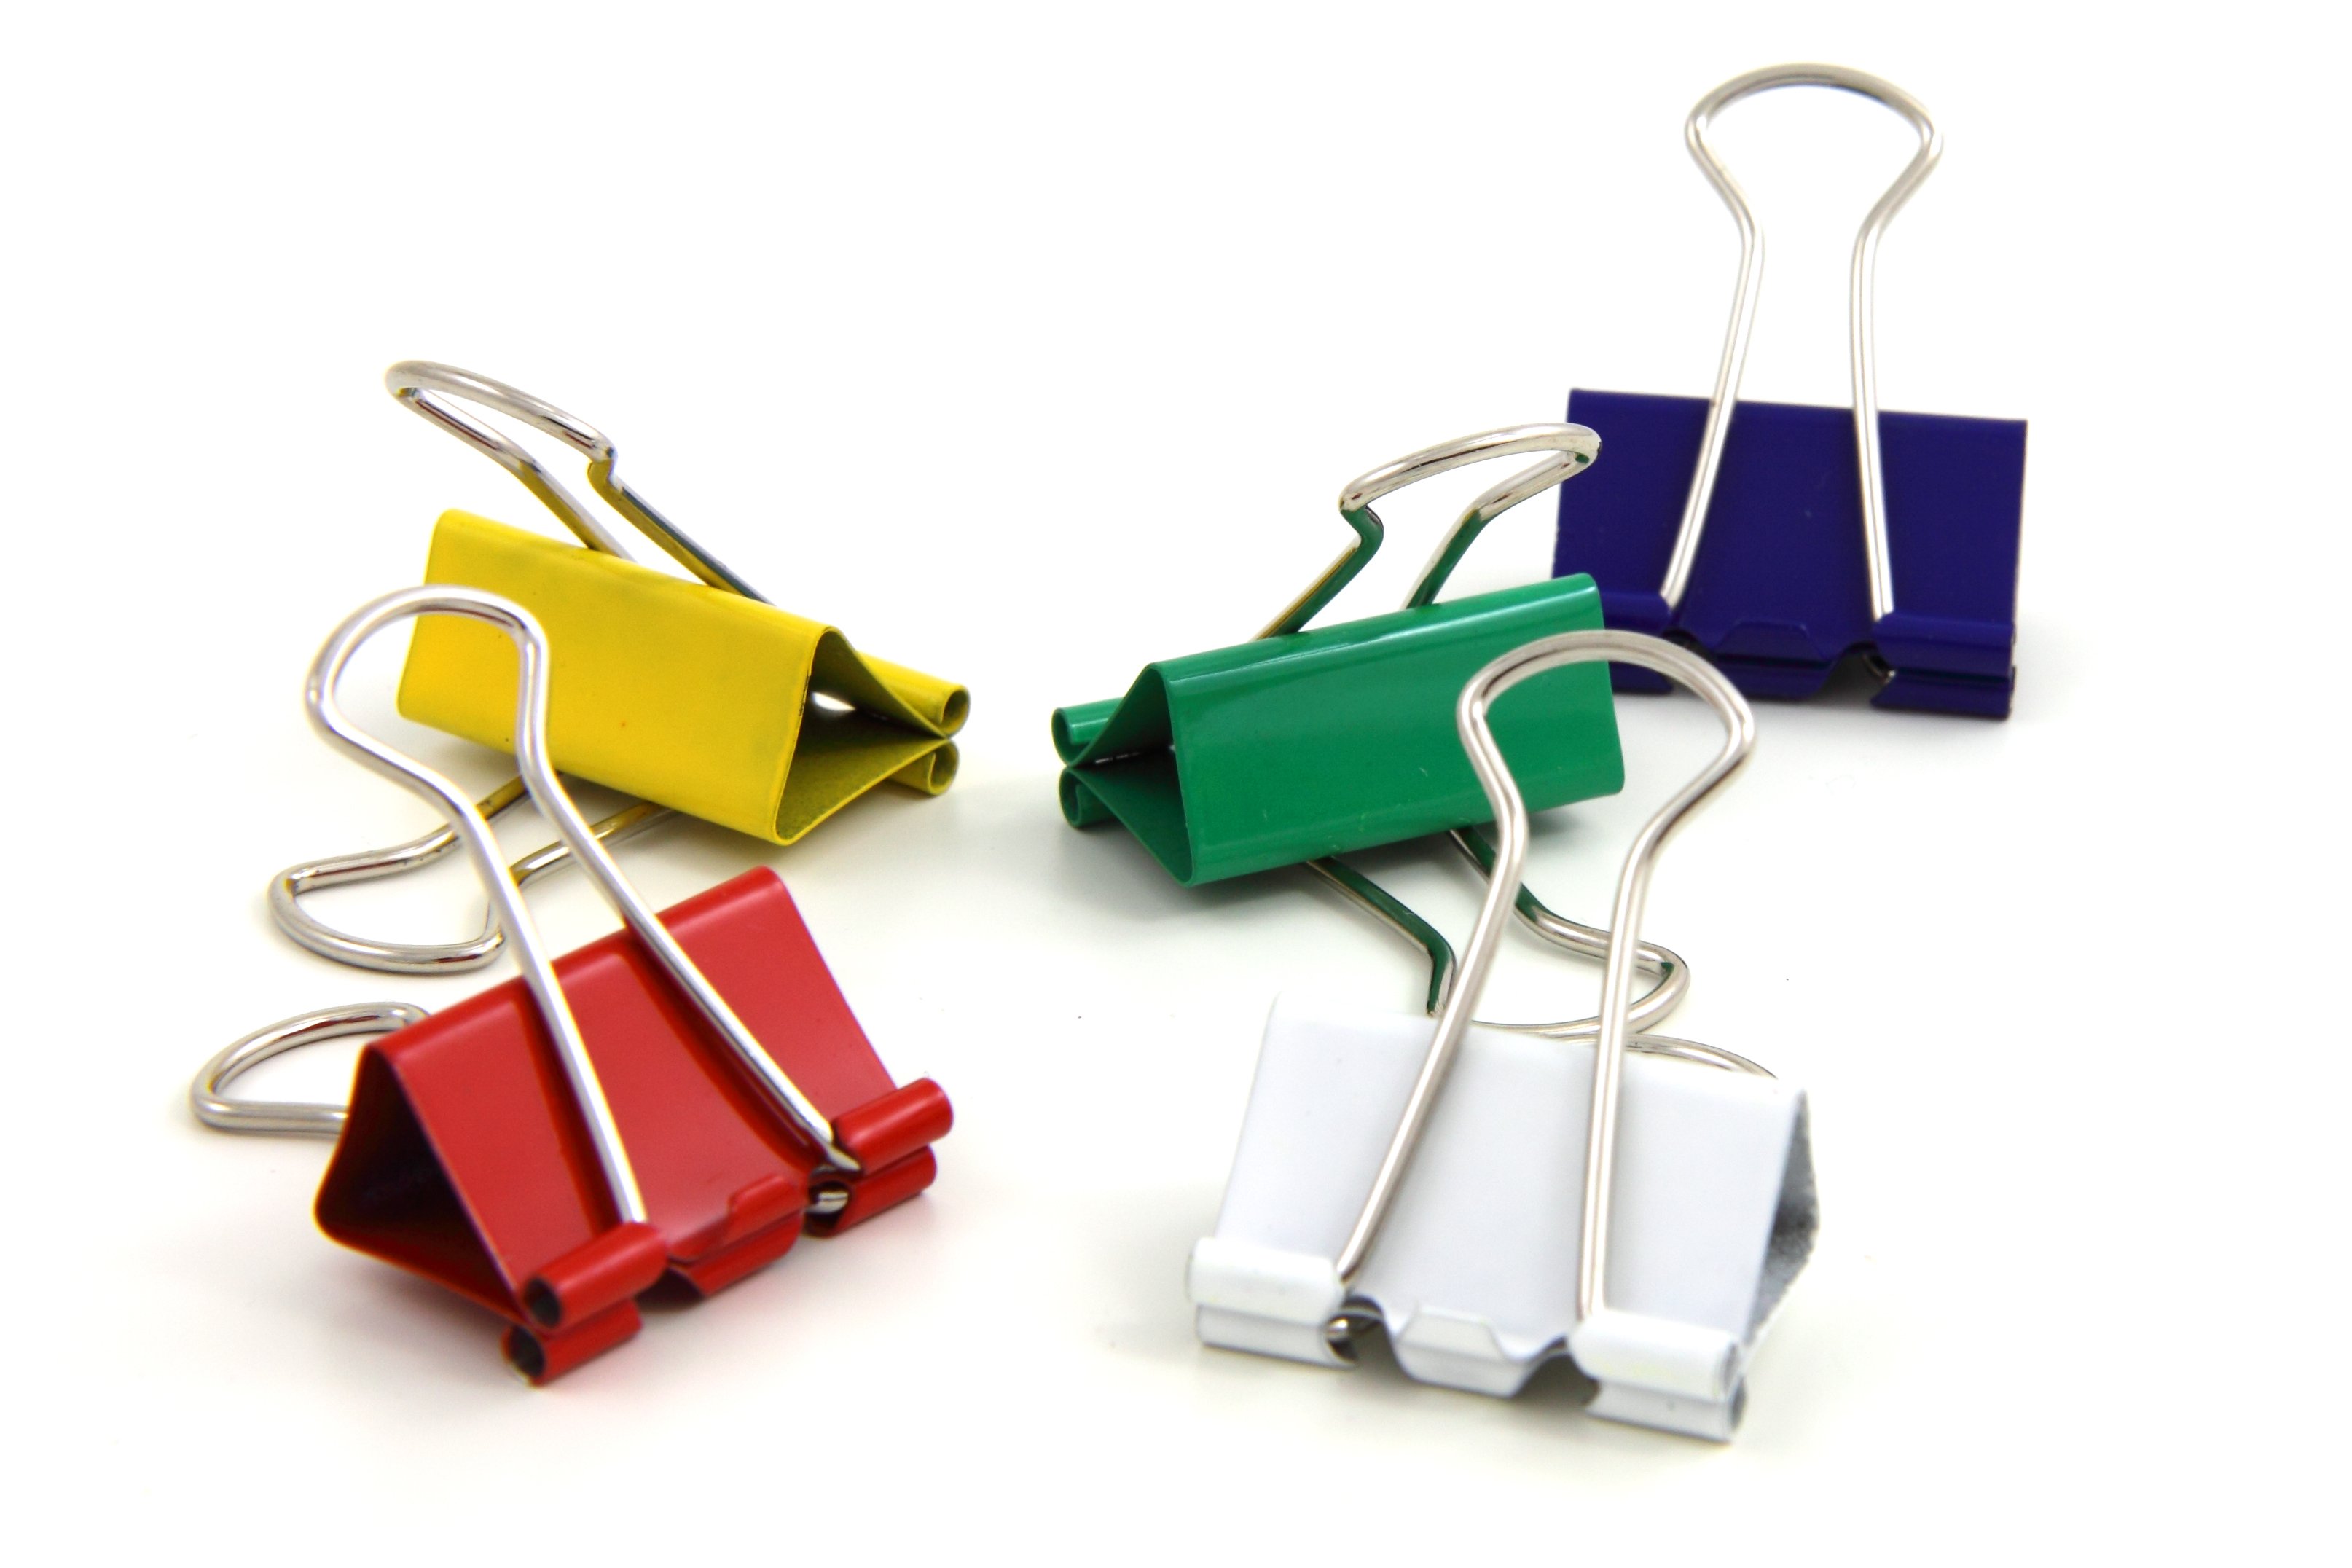
hand, white, green, red, metal, office, blue, yellow, brand, jewellery, objects, rainbow, earrings, stationery, records, supplies, clip, binder, clips, fashion accessory